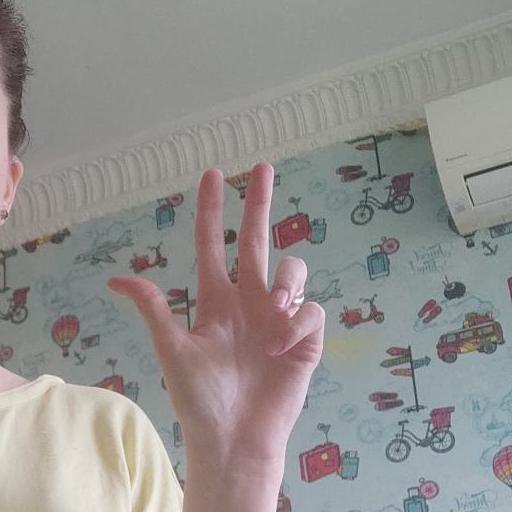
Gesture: three2